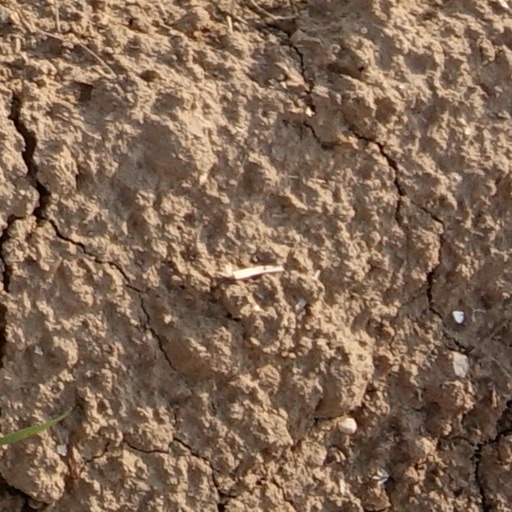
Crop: wheat